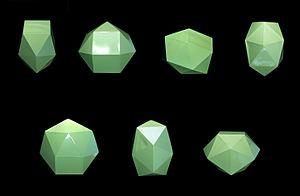
L'hébesphénoméga-couronne est un polyèdre qui fait partie des solides de Johnson.